Armed Forces of Ukraine

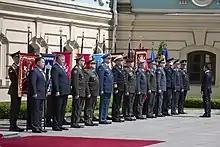
President Volodymyr Zelensky with the senior leadership of the Ukrainian military in May 2019

Ukraine's stated national policy is Euro-Atlantic integration, with the European Union. Ukraine has a "Distinctive Partnership" with NATO (see Enlargement of NATO) and has been an active participant in Partnership for Peace exercises and in peacekeeping in the Balkans. This close relationship with NATO has been most apparent in Ukrainian cooperation and combined peacekeeping operations with its neighbor Poland in Kosovo. Ukrainian servicemen also served under NATO command in Iraq, Afghanistan and in Operation Active Endeavour.